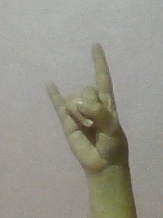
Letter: la